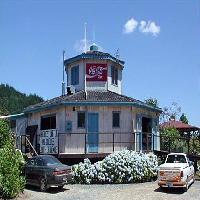
Weather: sun or clear